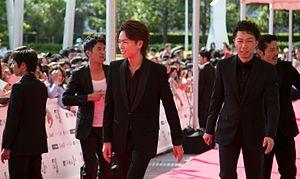
EXILE est un groupe pop masculin japonais à succès créé en 1991 sous un autre nom. À la suite de sa fusion avec leur groupe frère J Soul Brothers en mars 2009, il fut longtemps composé de 14 membres, actuellement, de 13 membres : un chanteur, deux danseurs et chanteurs en même temps et 10 danseurs. Hiro le fondateur et leader du groupe, l'ayant quitté en décembre 2013.